Niqāb in Egypt

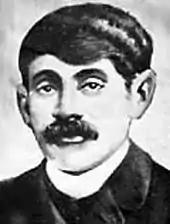
Qasim Amin, the "father of Arab feminism"

In his book, Amin argued for Muslim society to abandon its inherent backwardness and follow the Western path to success. Changing customs regarding women were key to bringing about the desired cultural transformation in Egyptian society. In particular, the veil was considered "a huge barrier between women and their elevation, and consequently a barrier between the nation and its advancement".